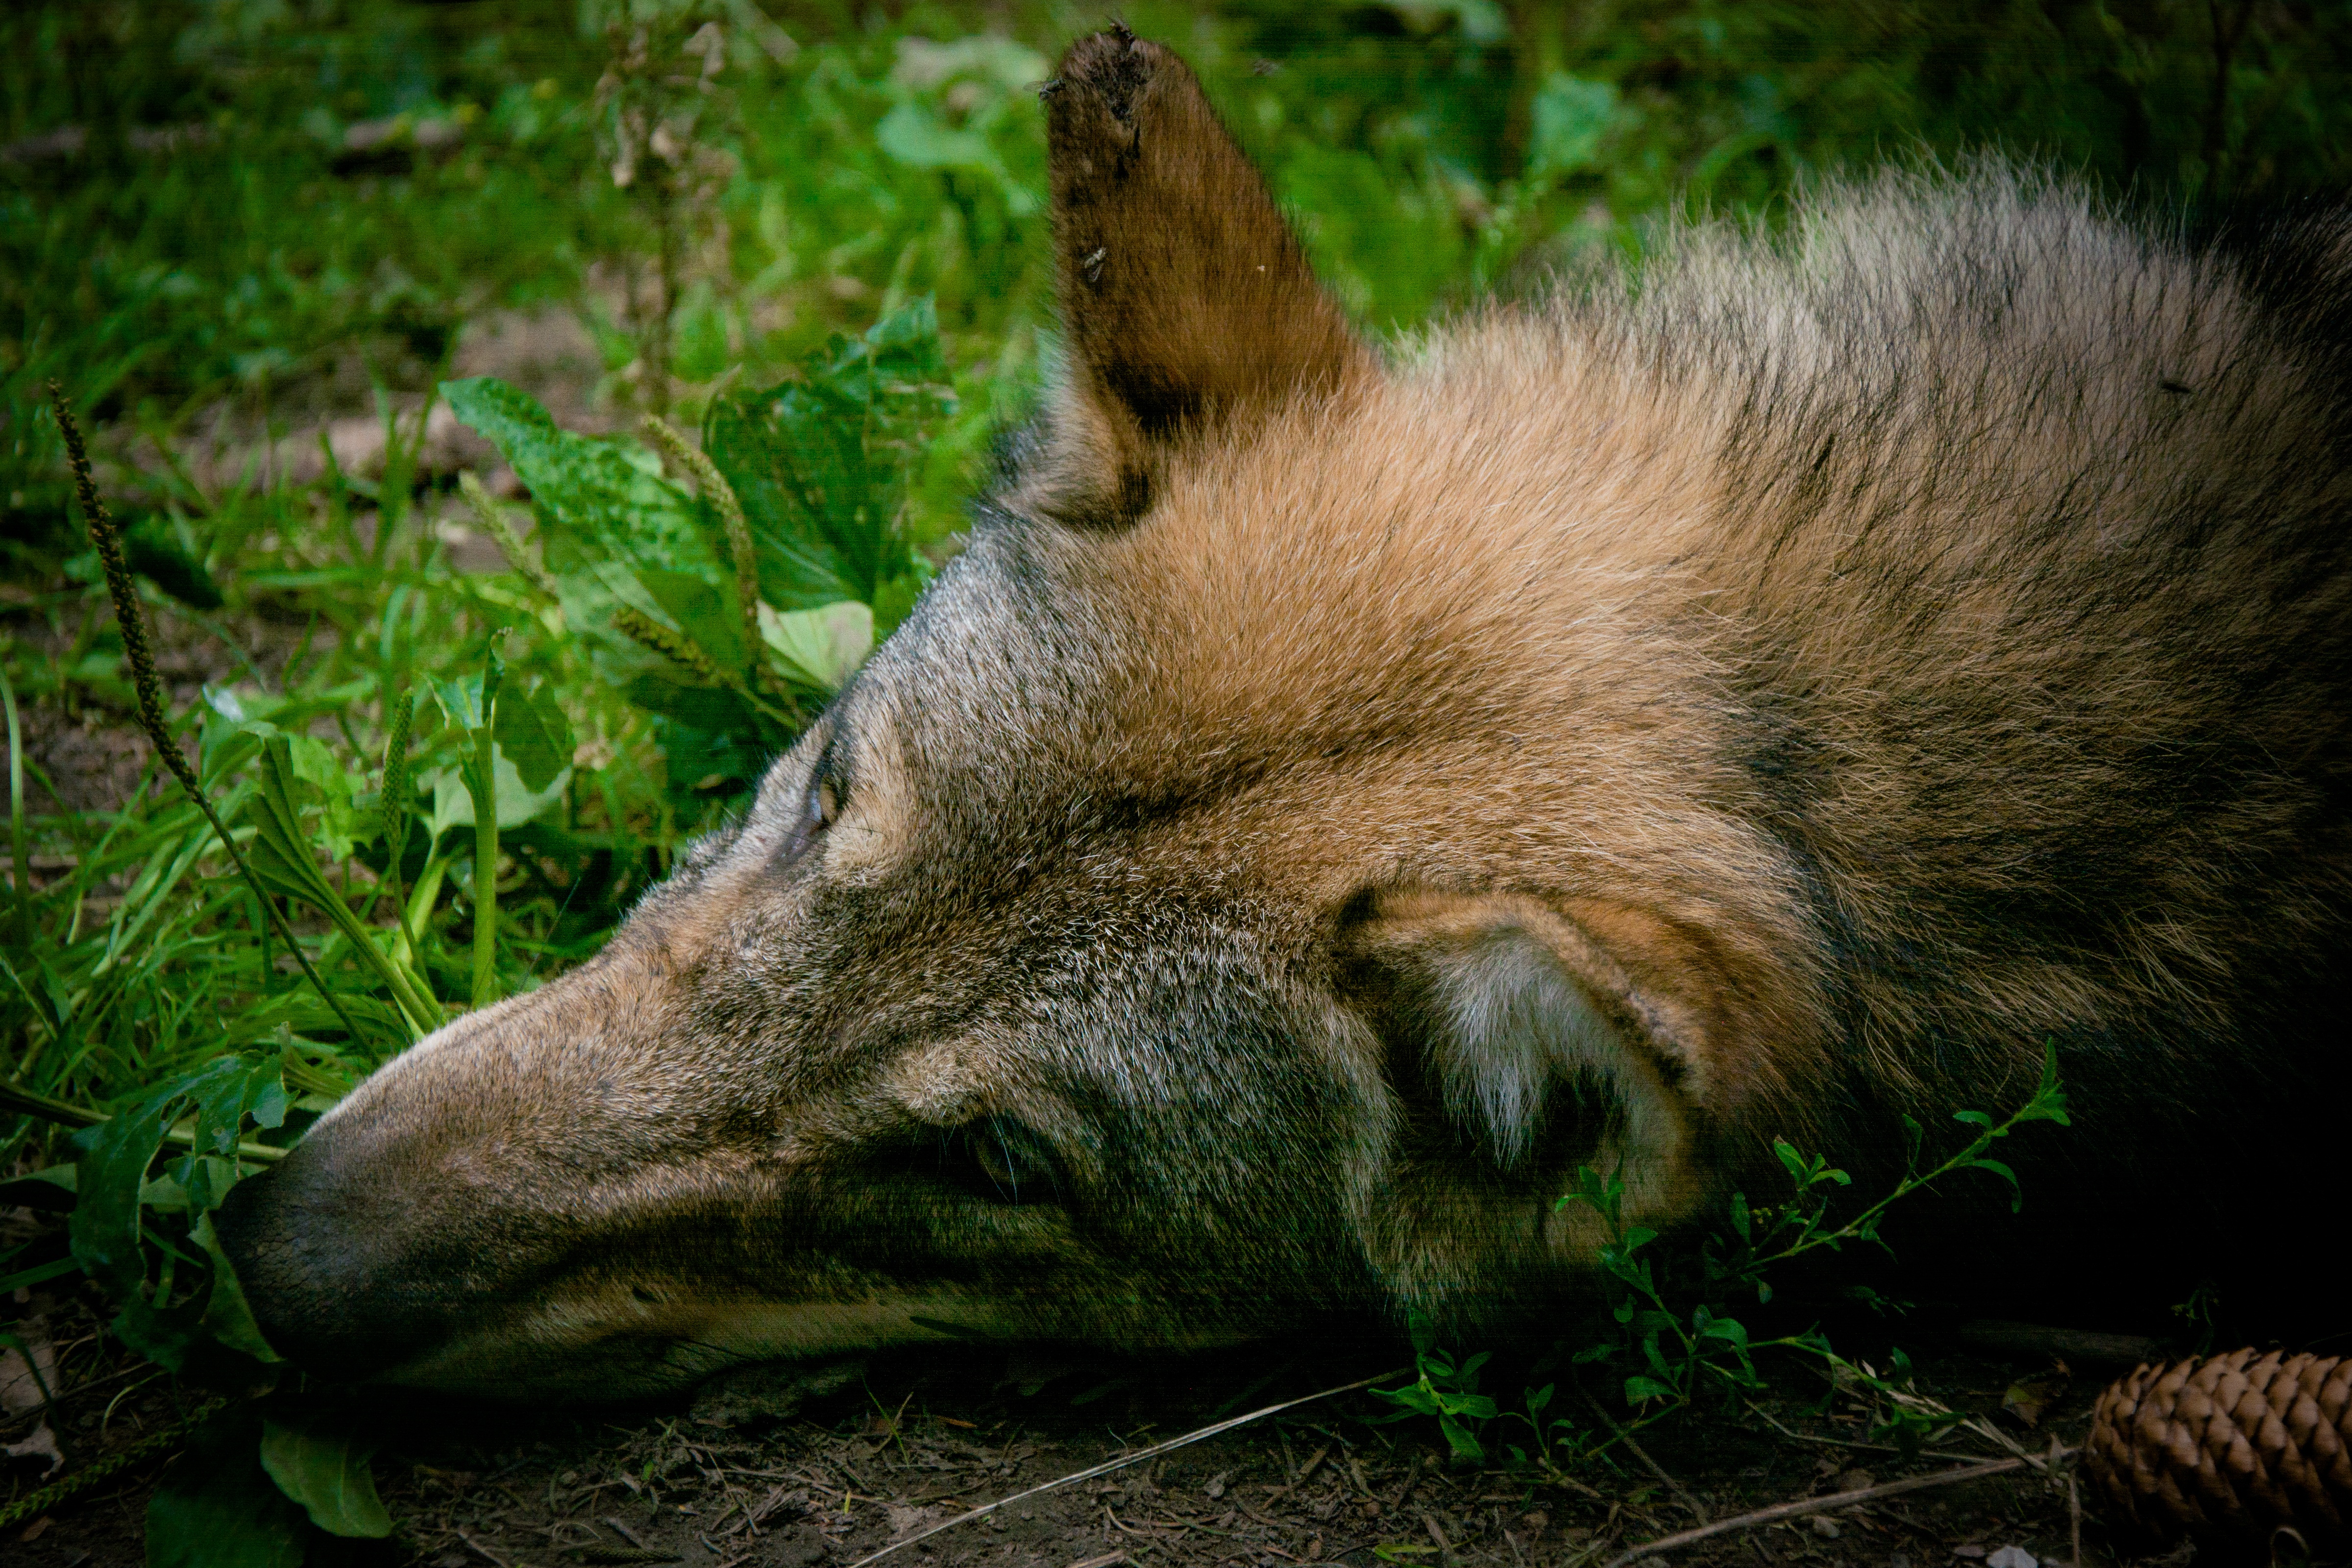
nature, animal, wildlife, zoo, fur, brown, mammal, wolf, fox, predator, fauna, red fox, wild animal, nose, snout, furry, ears, head, vertebrate, creature, animal world, canidae, carnivores, pack animal, canis lupus, wildpark poing, schnute, canini, dog like mammal, kit fox, dhole